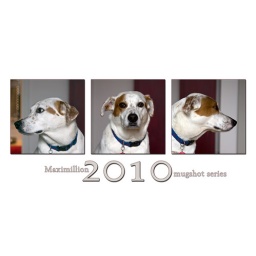
He was a very bad boy - barked at the seeing-eye dog in the neighbourhood. I finger-printed him too.